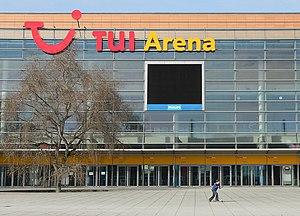
La TUI Arena est une salle conçue pour accueillir différents évènements musicaux ou sportifs ainsi que d'importantes productions télévisées comme « Wetten, dass..? ». Elle se situe à l'emplacement de l'Exposition universelle de 2000 à Hanovre.